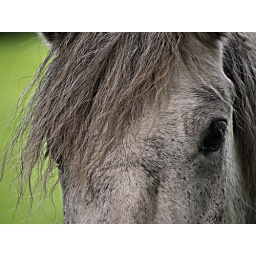
In the field at the end of my garden in spixworth,cared for by hillside the animal charity of frettenham